2016–17 Chelsea F.C. season

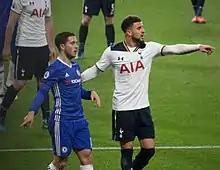
Premier League Player of the Month for October Eden Hazard and Tottenham Hotspur's Kyle Walker as Chelsea end Spurs' unbeaten run.

On 18 November, Chelsea's Eden Hazard and Antonio Conte both won the Premier League Player of the Month and the Premier League Manager of the Month awards respectively for the month of October.